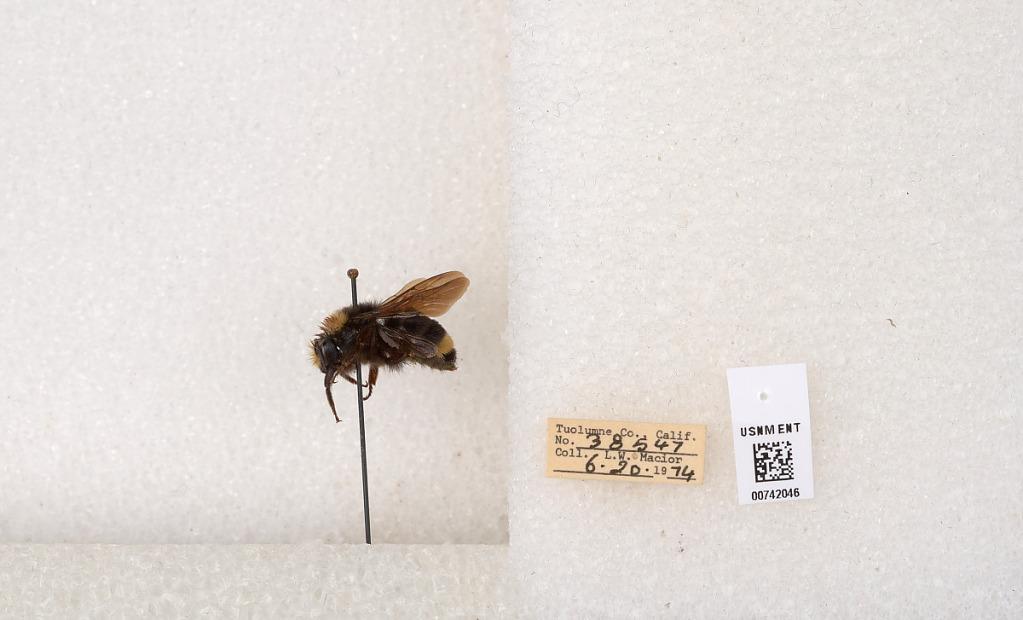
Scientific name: Bombus (Pyrobombus) vosnesenskii Radoszkowski
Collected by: L. Macior
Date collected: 1974-6-20
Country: United States
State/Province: California
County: Tuolumne
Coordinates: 37.9712, -120.228